Jasmin Imamović

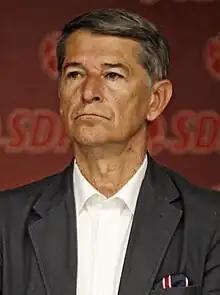
Imamović in 2016

Jasmin Imamović (born 8 October 1957) is a Bosnian politician and writer serving as member of the national House of Representatives since 2022. He previously served as the 31st mayor of Tuzla from 2001 to 2022.